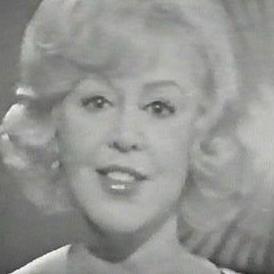
Age: 26